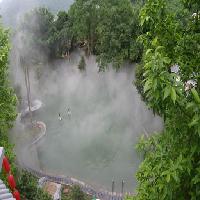
Weather: cloudy or overcast